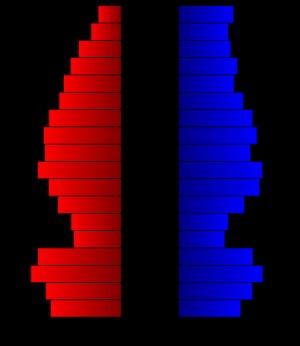
Le comté de Bosque, en anglais : Bosque County, est un comté situé au centre de l'État du Texas aux États-Unis. Fondé le 4 février 1854, son siège de comté est la ville de Meridian. Selon le recensement des États-Unis de 2010, sa population est de 18 212 habitants. Le comté a une superficie de 2 596,5 km², dont 2 545,9 km² de surfaces terrestres. Il est baptisé en référence à la rivière Bosque.